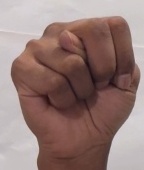
ASL sign: N